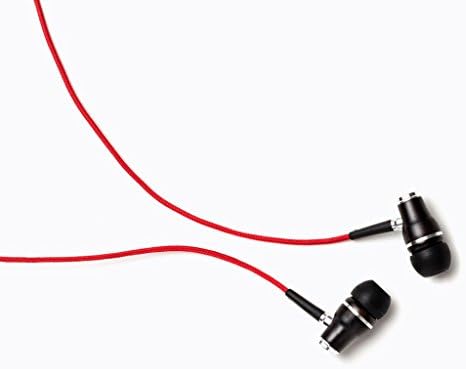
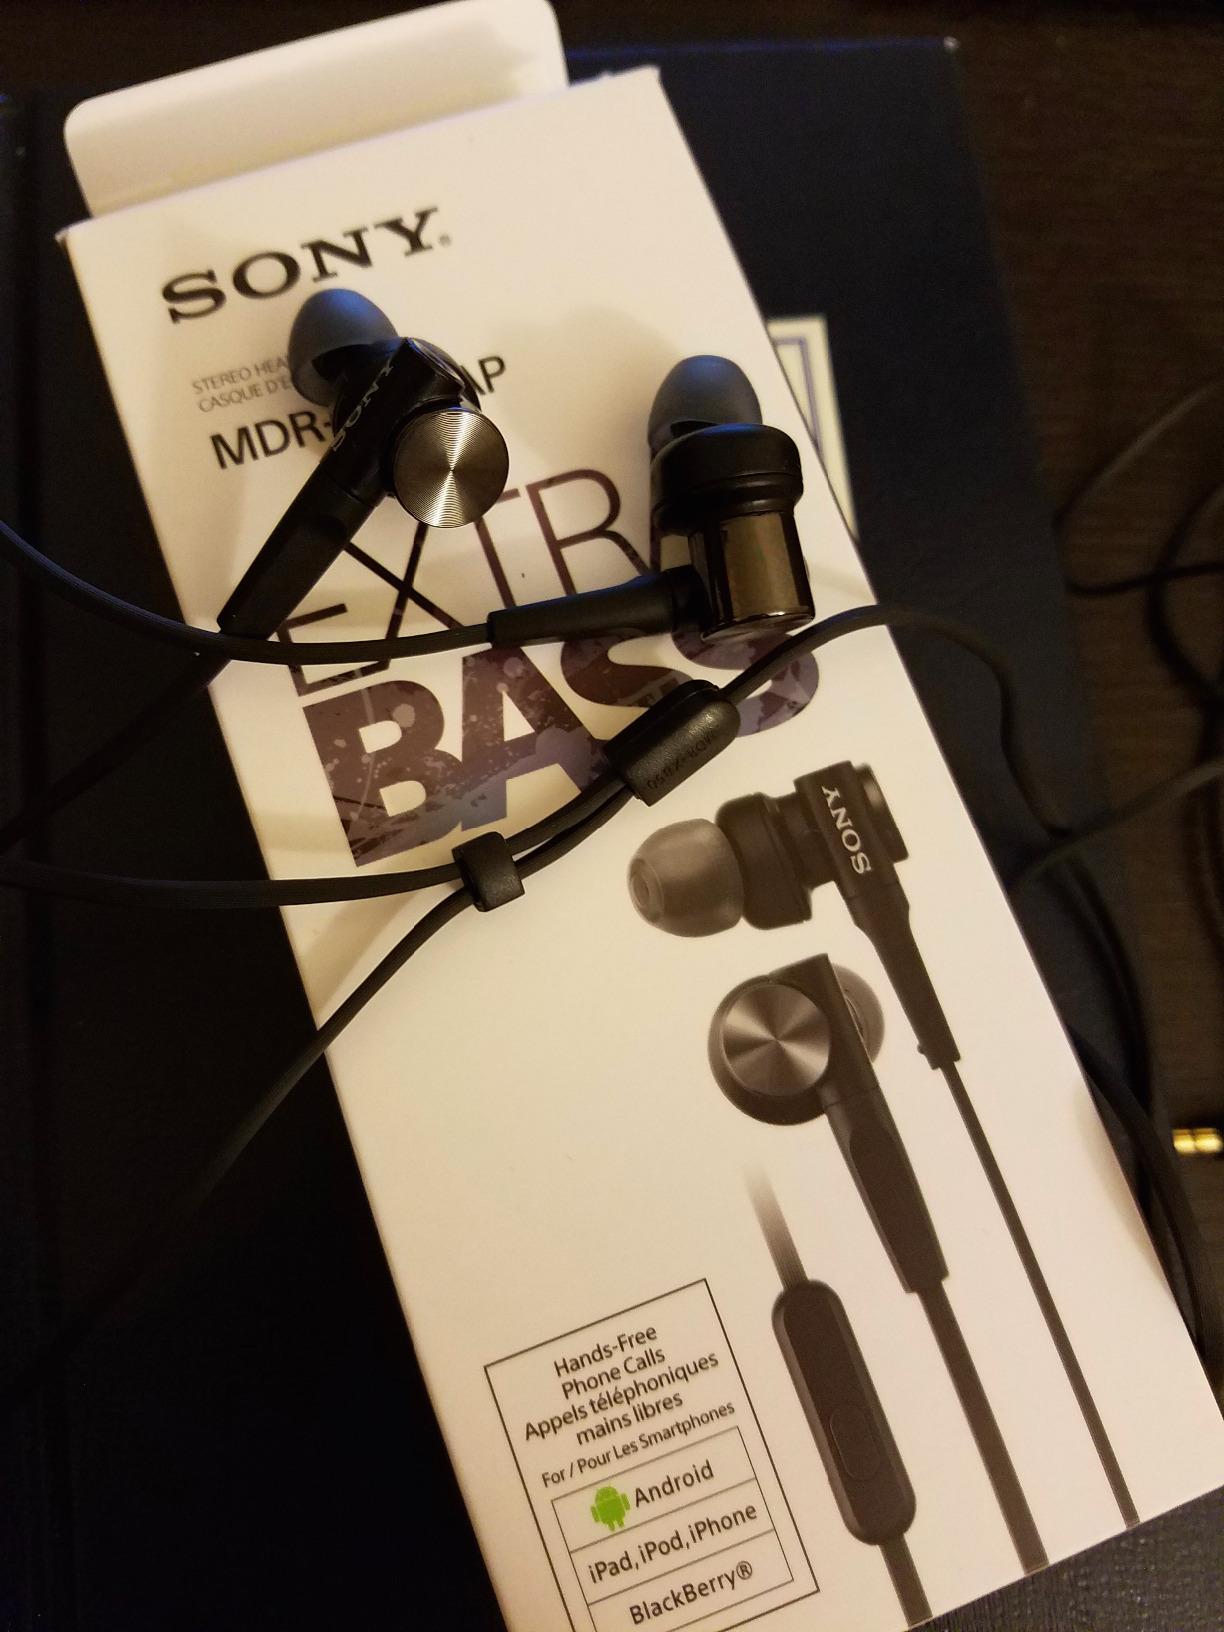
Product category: headphones
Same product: no